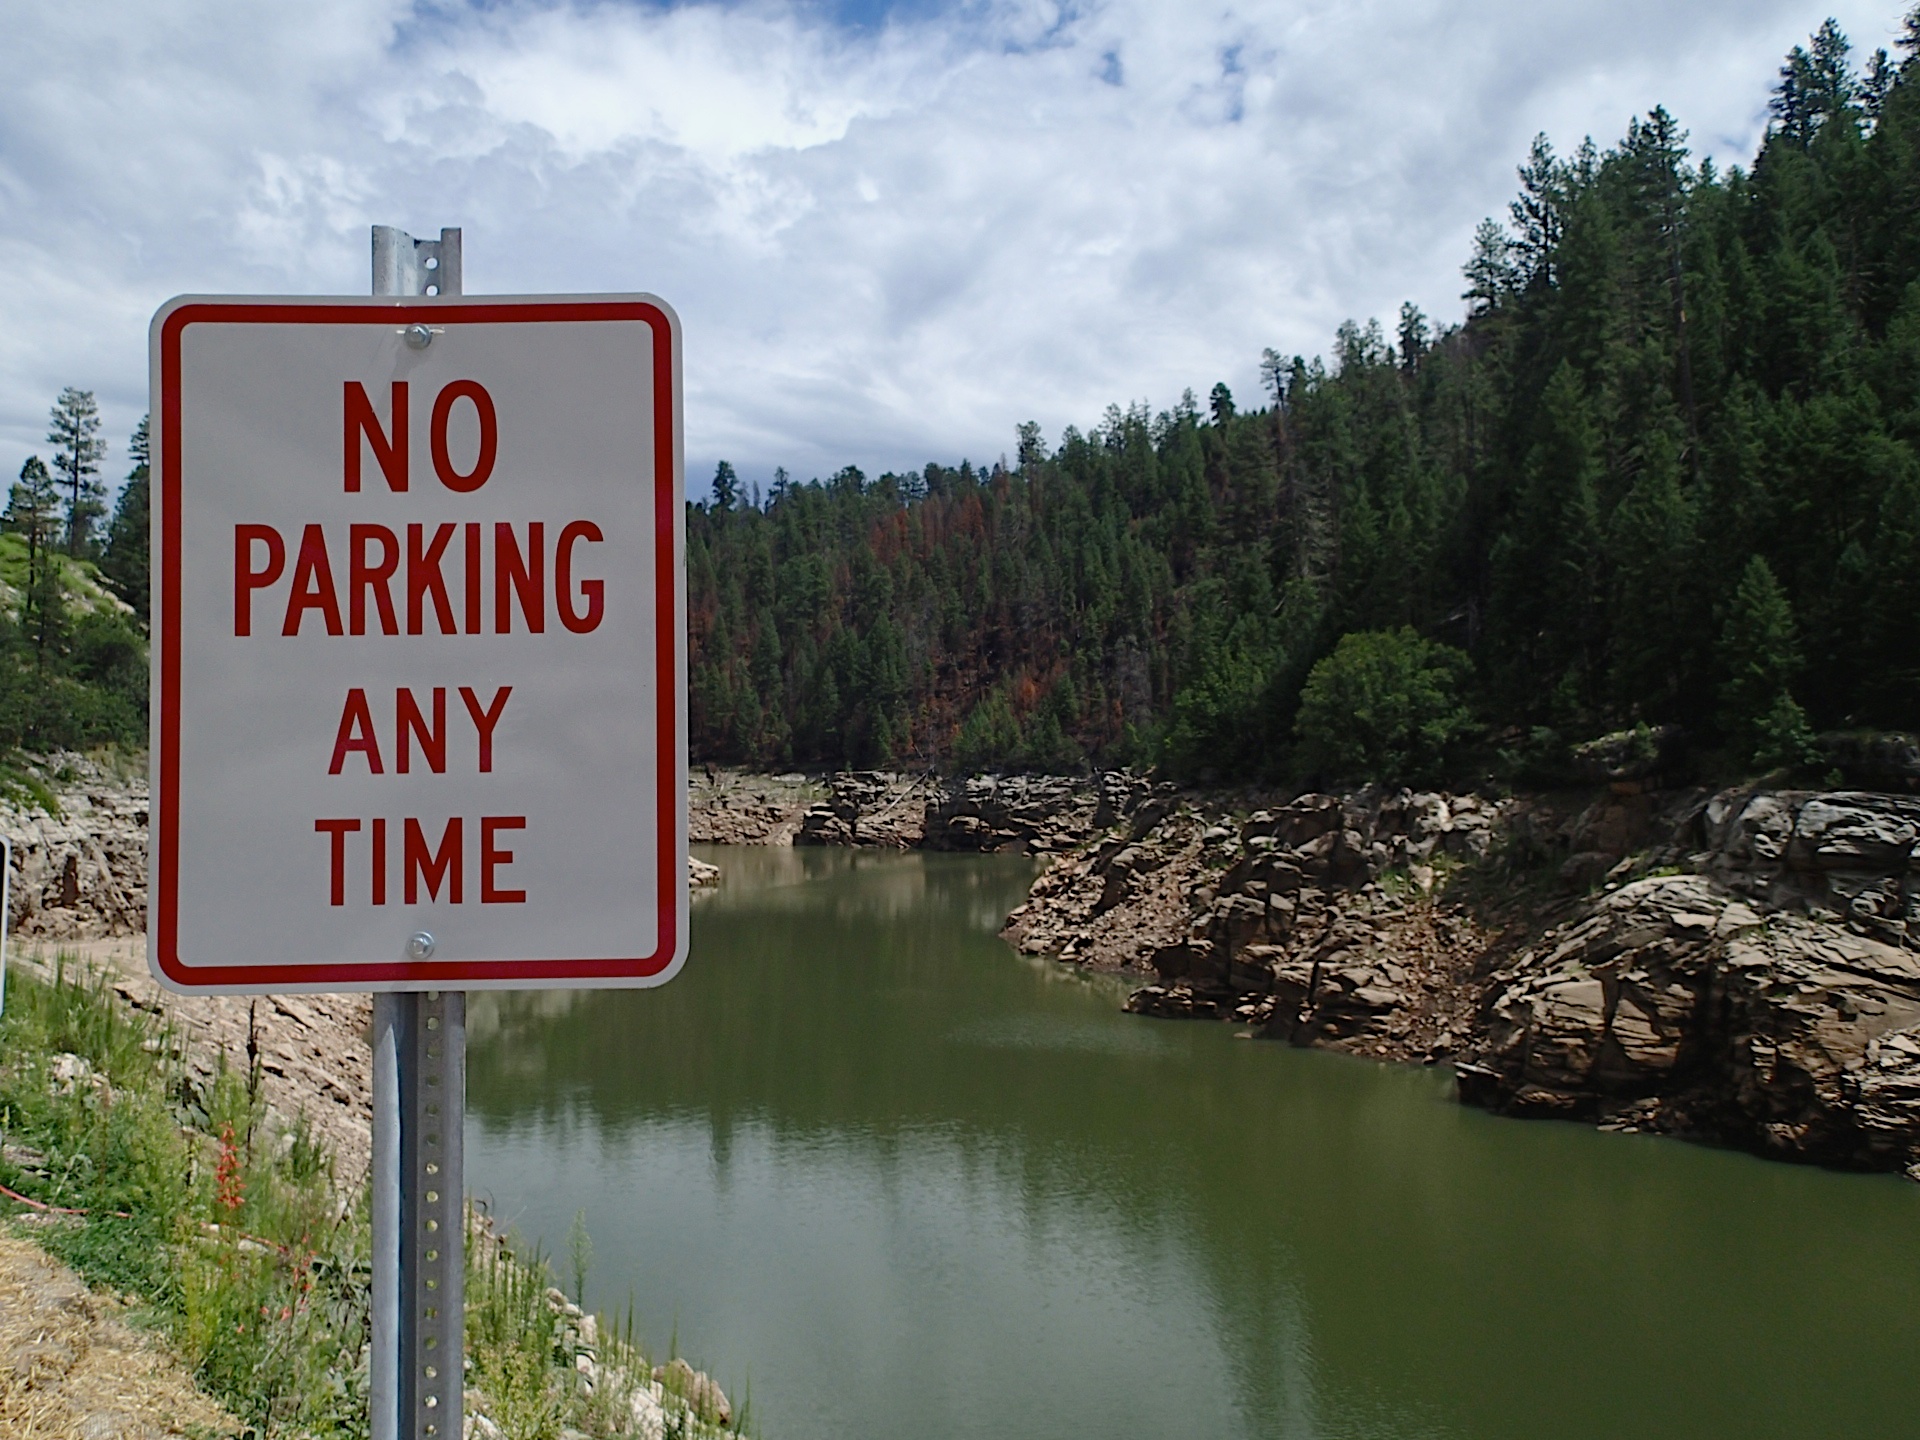
water, mountain, lake, parking, river